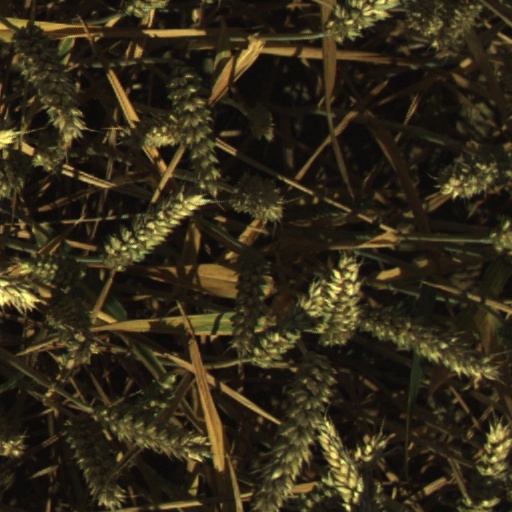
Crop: wheat